The Flaming Lips

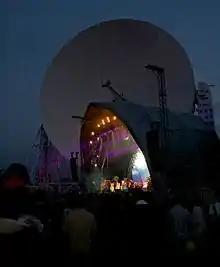
The Flaming Lips performing at Jodrell Bank Observatory

In January 2011, the Lips announced their intention of releasing a new song every month of the year. In February, they released the first track titled "Two Blobs Fucking". The song exists as 12 separate pieces on YouTube and must be played simultaneously to be heard as intended.